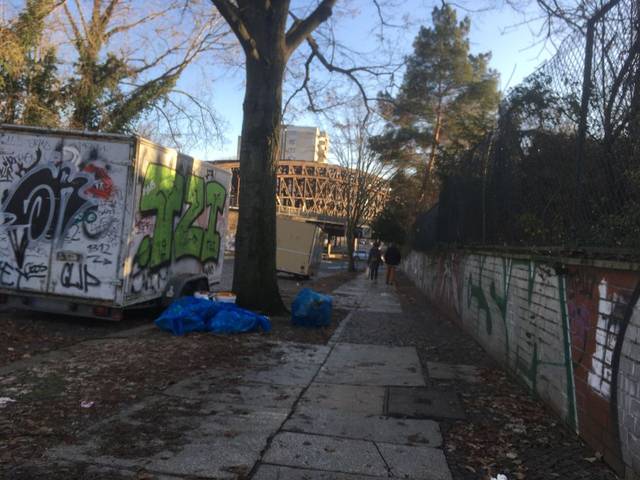
Region: Germany
Coordinates: 52.541, 13.379